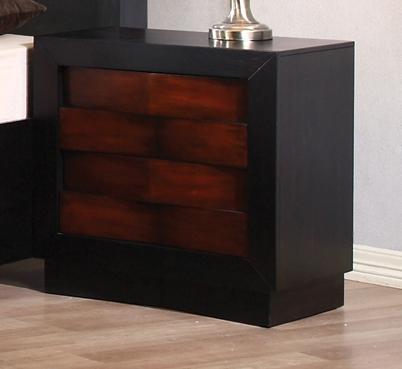
Category: Nightstands
Style: Casual